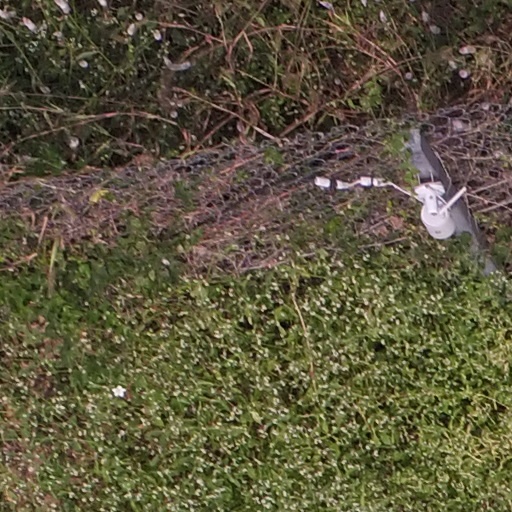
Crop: maize; corn